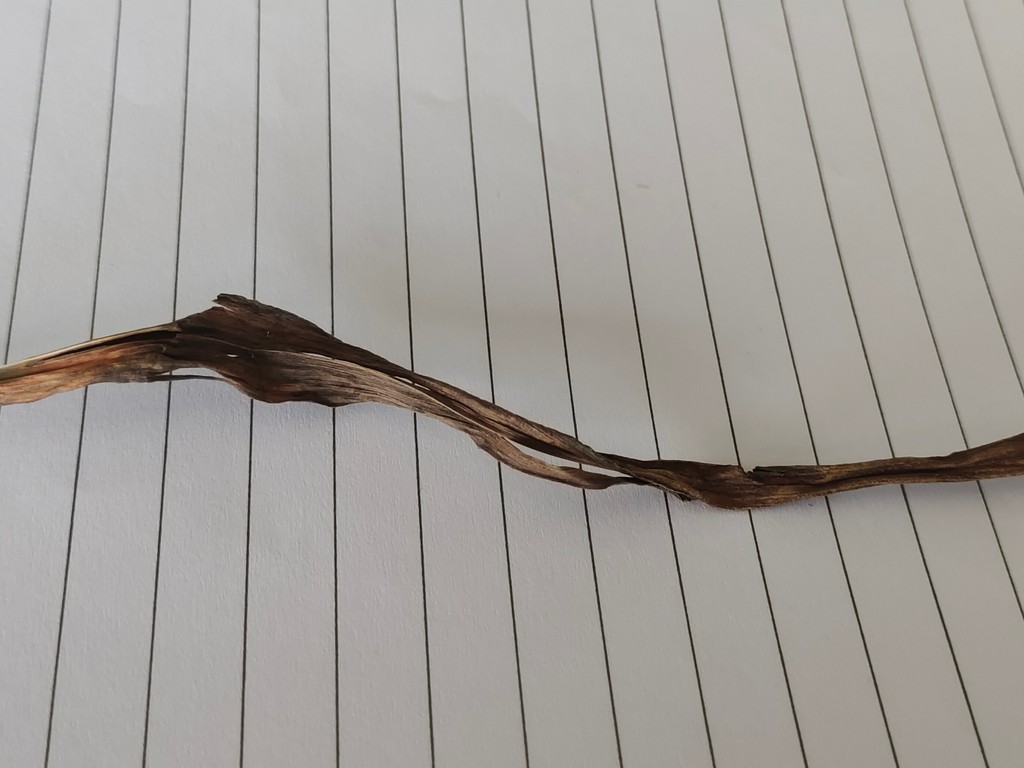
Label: Dried